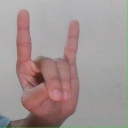
अक्षर: श